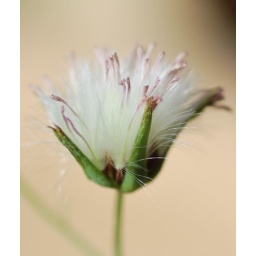
This grass flower is so beautiful under the macro lens. Many do not even notice its beauty.